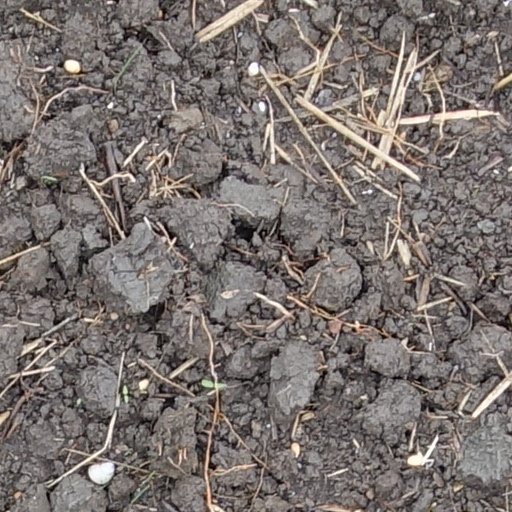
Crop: wheat